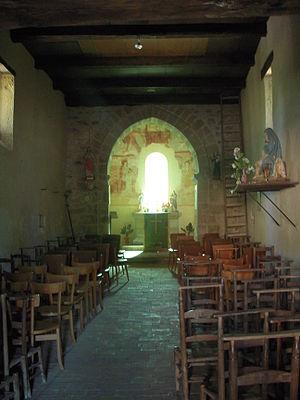
Chapelle Sainte-Marie-Madeleine de Guirande (Felzins) - Vue intérieure
La chapelle Sainte-Marie-Madeleine de Guirande est située dans la commune de Felzins.
Felzins est une commune française située dans le département du Lot, en région Occitanie.